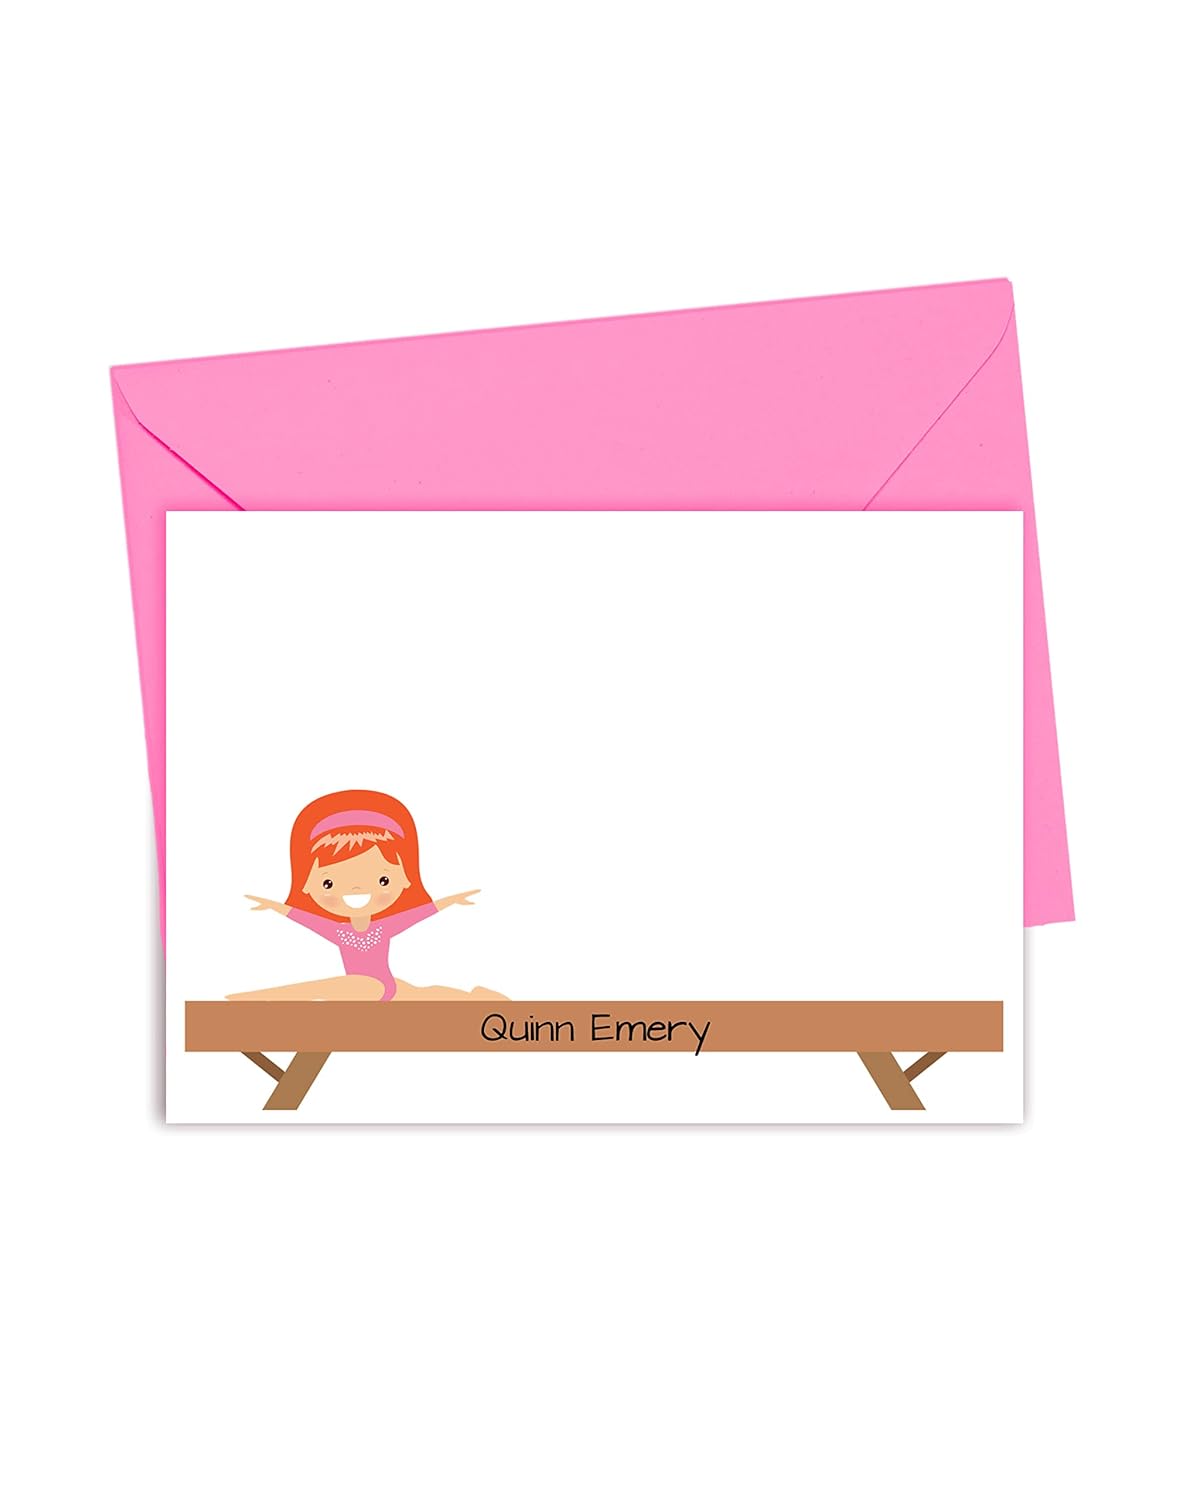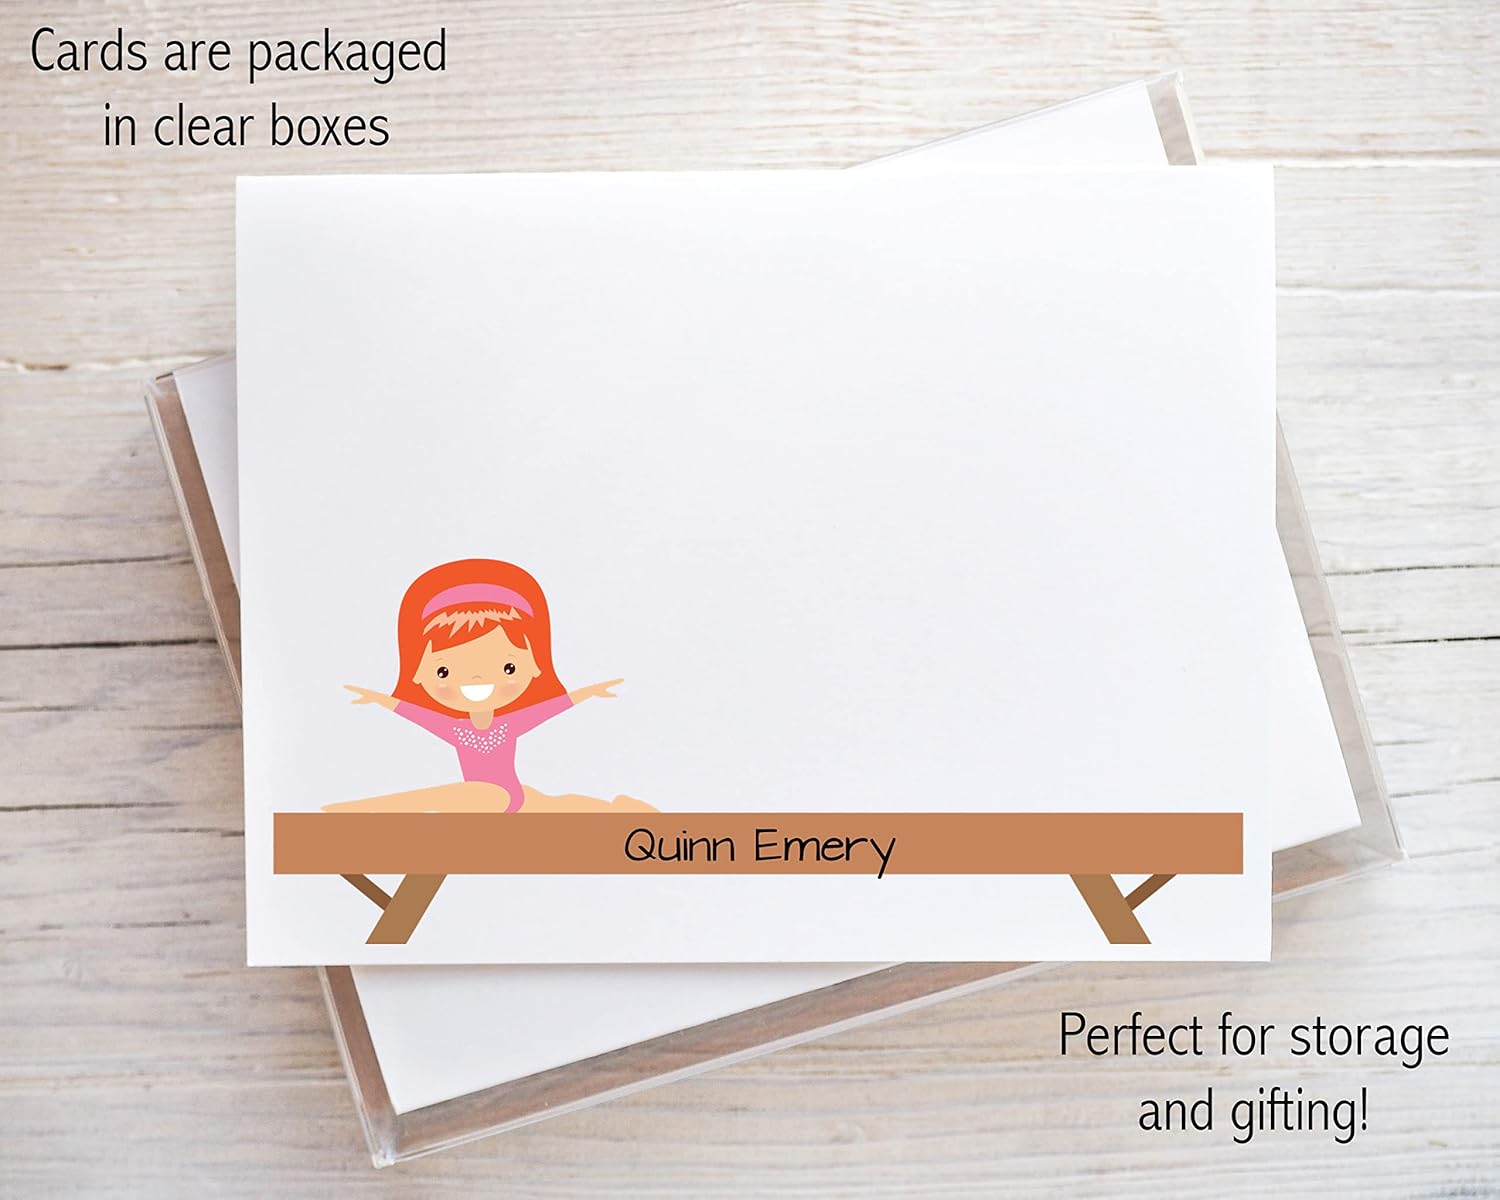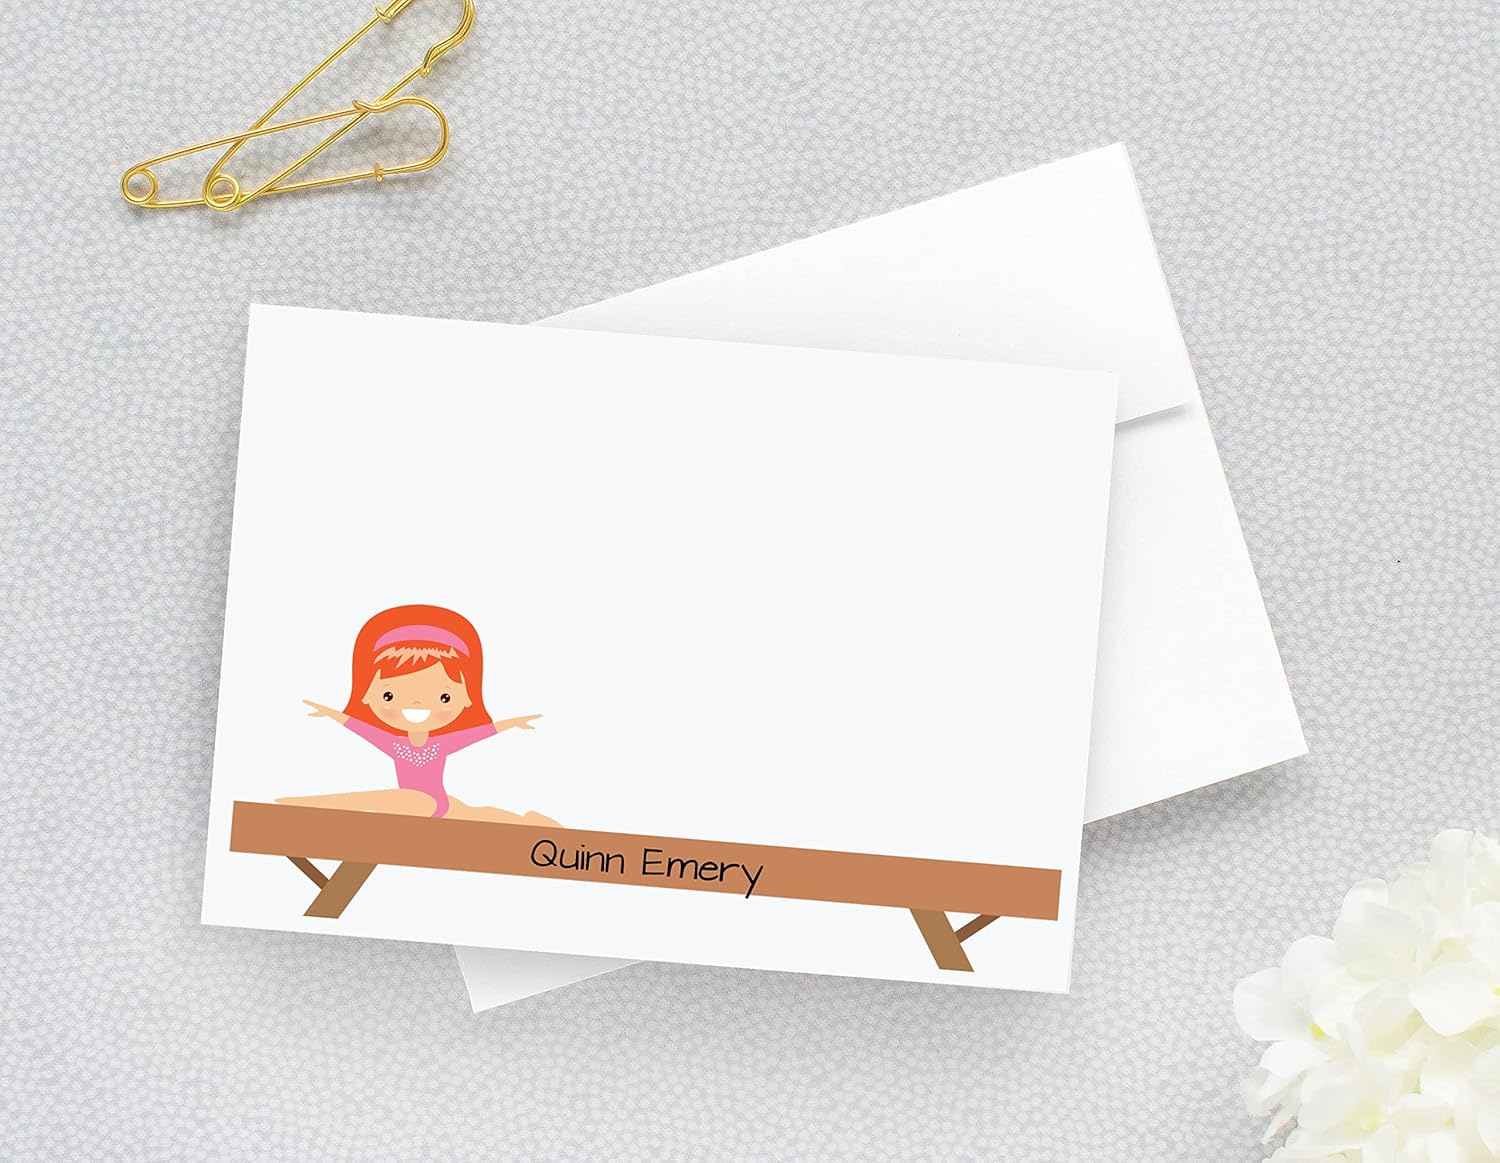
Personalized Stationery for GIrls, Gymnastics Gymnast Note Cards for Her, Balance Beam Cards for Penpals
Category: Handmade
Personalized gymnast cards for your little lady! Our handmade personalized stationery note cards and envelopes are the perfect way to send your greetings! Use them for thank yous, thinking of yous, professional and personal use and any other occasion. All our products are printed on smooth, heavy cardstock and are personalized with your selections. All products are made to order in our North Carolina studio.
Features: * WITH EACH ORDER — you get 10 cards + envelopes in standard size A2 (5.5 x 4.25 inches). Folded cards are blank inside. | * PERSONALIZE YOUR CARDS — Click CUSTOMIZE to choose your quantity and personalize with your text and your color choice - options can be viewed in the color charts. Your text will be printed in font shown in the listing photos. | * OUR QUALITY — Cards are printed on premium 110lb smooth, white cardstock using archival inks, giving it a crisp and vivid look. Envelopes are 70lb and come with a square flap closure. | * PACKAGING & SHIPPING — Card sets are packed in clear boxes making them easy to store and perfect for gift giving. Orders of 30 cards or less will ship via USPS First Class Mail, 30+ cards will ship via Priority Mail. Upgrade to Priority Mail and Express Mail are always available at checkout, as well as gift messages if sending directly to recipient. | * GET STARTED — To order, click the CUSTOMIZE button to choose your quantity and colors and provide personalization. Cards are handmade in our North Carolina studio and ship within 1-2 business days.